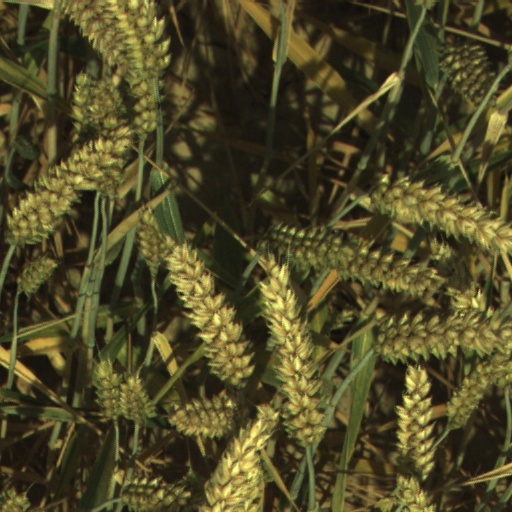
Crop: wheat